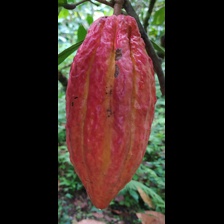
Label: sana